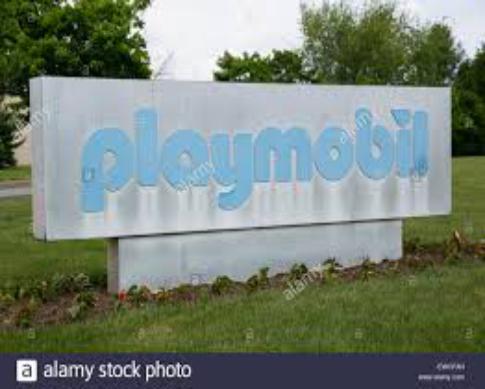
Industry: Leisure